Jean Royer de Prade

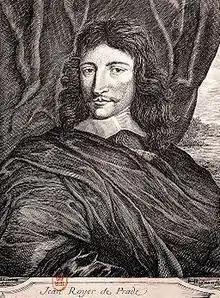
Jean Royer de Prade

Jean Royer de Prade (born c. 1624) was a French man of letters, known particularly as a historian, and for his "Discours du tabac". He also wrote dramas. He was a good friend of Cyrano de Bergerac.